Malaysian Armed Forces

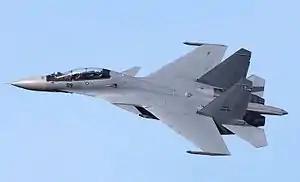
Sukhoi Su-30MKM of RMAF.

The RMAF has traditionally looked to the West for its purchases, primarily to the United States and Europe. However, limitations imposed by the United States on "new technology" to the region made the RMAF consider purchases from Russia and other non-traditional sources. Currently, the RMAF operates a unique mix of American, European and Russian-made aircraft.